Pokémon Ranger and the Temple of the Sea

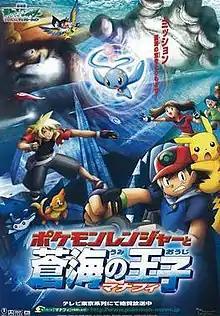
Japanese theatrical release poster

Pokémon Ranger and the Temple of the Sea is a 2006 Japanese animated fantasy film, the ninth in the "Pokémon" film series, and the fourth and final film to be set in the "Advanced Generation" series. Directed by Kunihiko Yuyama and written by Hideki Sonoda, the story follows the Pokémon Trainer Ash Ketchum, Pokémon partner Pikachu (Ikue Ōtani), and their friends May, Max and Brock as they help a Pokémon Ranger named Jack Walker deliver the Mythical Pokémon Manaphy to an undersea palace called Samiya while evading mercenaries led by Phantom the Pirate.